RIFA AB

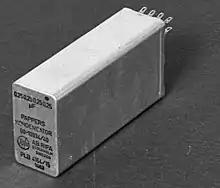
A paper capacitor manufactured by RIFA

The company was founded in 1942 as Radioindustrins Fabrik Aktiebolag (RIFA), as a business unit of Allmänna Svenska Elektriska Aktiebolaget (ASEA). It was one of many divisions formed by ASEA during World War II; RIFA in particular was formed to keep the supply of capacitors in Sweden steady during the war.